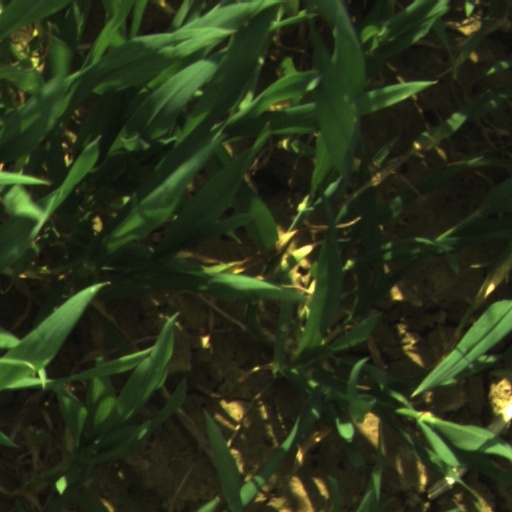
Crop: wheat